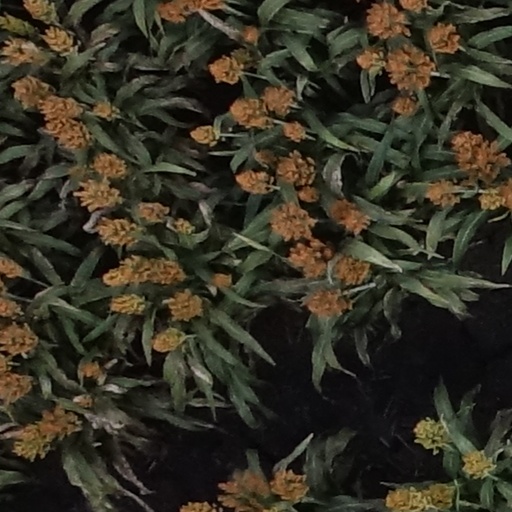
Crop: sorghum